Operation Autonomous

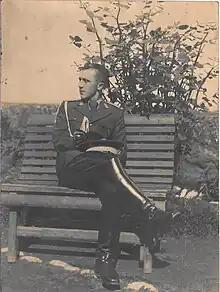
Young lieutenant Constantin C. Roșescu (later a lieutenant-colonel), one of the Romanian officers that took care of the British prisoners.

The third attempt happened in the night of 22 December 1943, and all three agents parachuted into thick fog and some distance away from the target. They hid in the woods near their landing location until daybreak when they set out to find the car that would take them to Bucharest. They were however captured by Romanian gendarmerie near the locality of Plosca, Teleorman County as their aircraft was discovered by radar on the night of the drop. Two German soldiers had previously tried to reach the party but were turned away by the local officials. They were held as well-treated prisoners of war at the Gendarmerie headquarters in Bucharest under the care of General Constantin Tobescu, Major Constantin C. Roșescu and of Major Eugen Dobrogeanu. Churchill promptly sent a message to Marshal Ion Antonescu warning him that should the British prisoners fall into German hands he would be held personally responsible. The Romanian leader had been told that de Chastelain had information which in German hands could change the outcome of the war.